Tina Cole

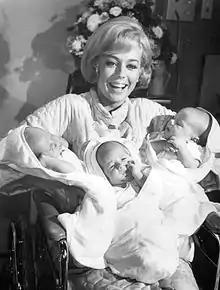
As Katie, with triplets in "My Three Sons", 1968

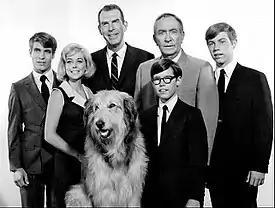
Cast of "My Three Sons" (1967). Back row, L-R: Don Grady, Tina Cole, Fred MacMurray, William Demerest, Stanley Livingston. Front: Tramp and Barry Livingston

Christina Yvonne Cole (born August 4, 1943) is an American actress and singer. She is best known for her role as Katie Miller Douglas on the sitcom "My Three Sons" (from 1967 to 1972).